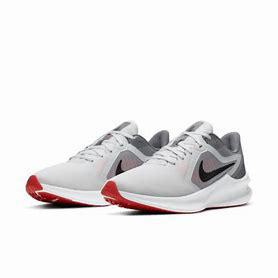
Brand: Nike
Model: Downshifter 10